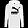
Label: Pullover